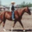
Label: horse